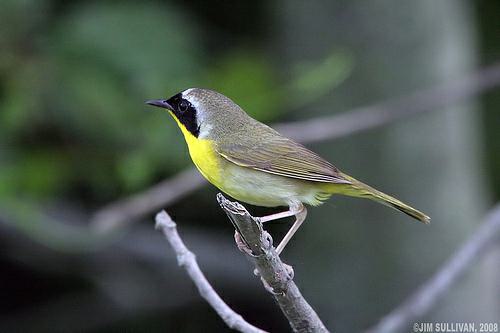
A photo of a common yellowthroat